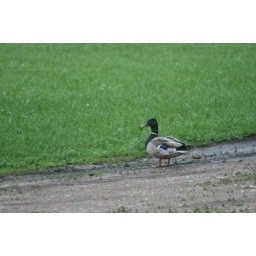
It's not very often we see ducks right in the yard, though we see many across the road and in flyover mode.